Standing Liberty quarter

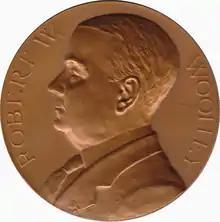
Mint Director Robert W. Woolley (seen on his Mint medal, designed by Assistant Engraver George T. Morgan) advocated for the end of the Barber coinage, though he may not have understood he did not have to replace them.

The three sculptors submitted design sketches in mid-February, and on February 23 met with Woolley in New York so the artists could make presentations of the work to him and answer his questions. After discussions between Woolley and McAdoo, Weinman was notified on February 28 that five of his sketches had been selected—for the dime and half dollar, and the reverse of the quarter. The same day, Woolley wrote to MacNeil to tell him he would sculpt the quarter's obverse, and to Polasek to inform him of his lack of success. Members of the Commission persuaded Woolley that so much should not be entrusted to a single artist, and MacNeil was allowed to design both sides of the quarter, subject to the sculptor producing a design satisfactory to Woolley.